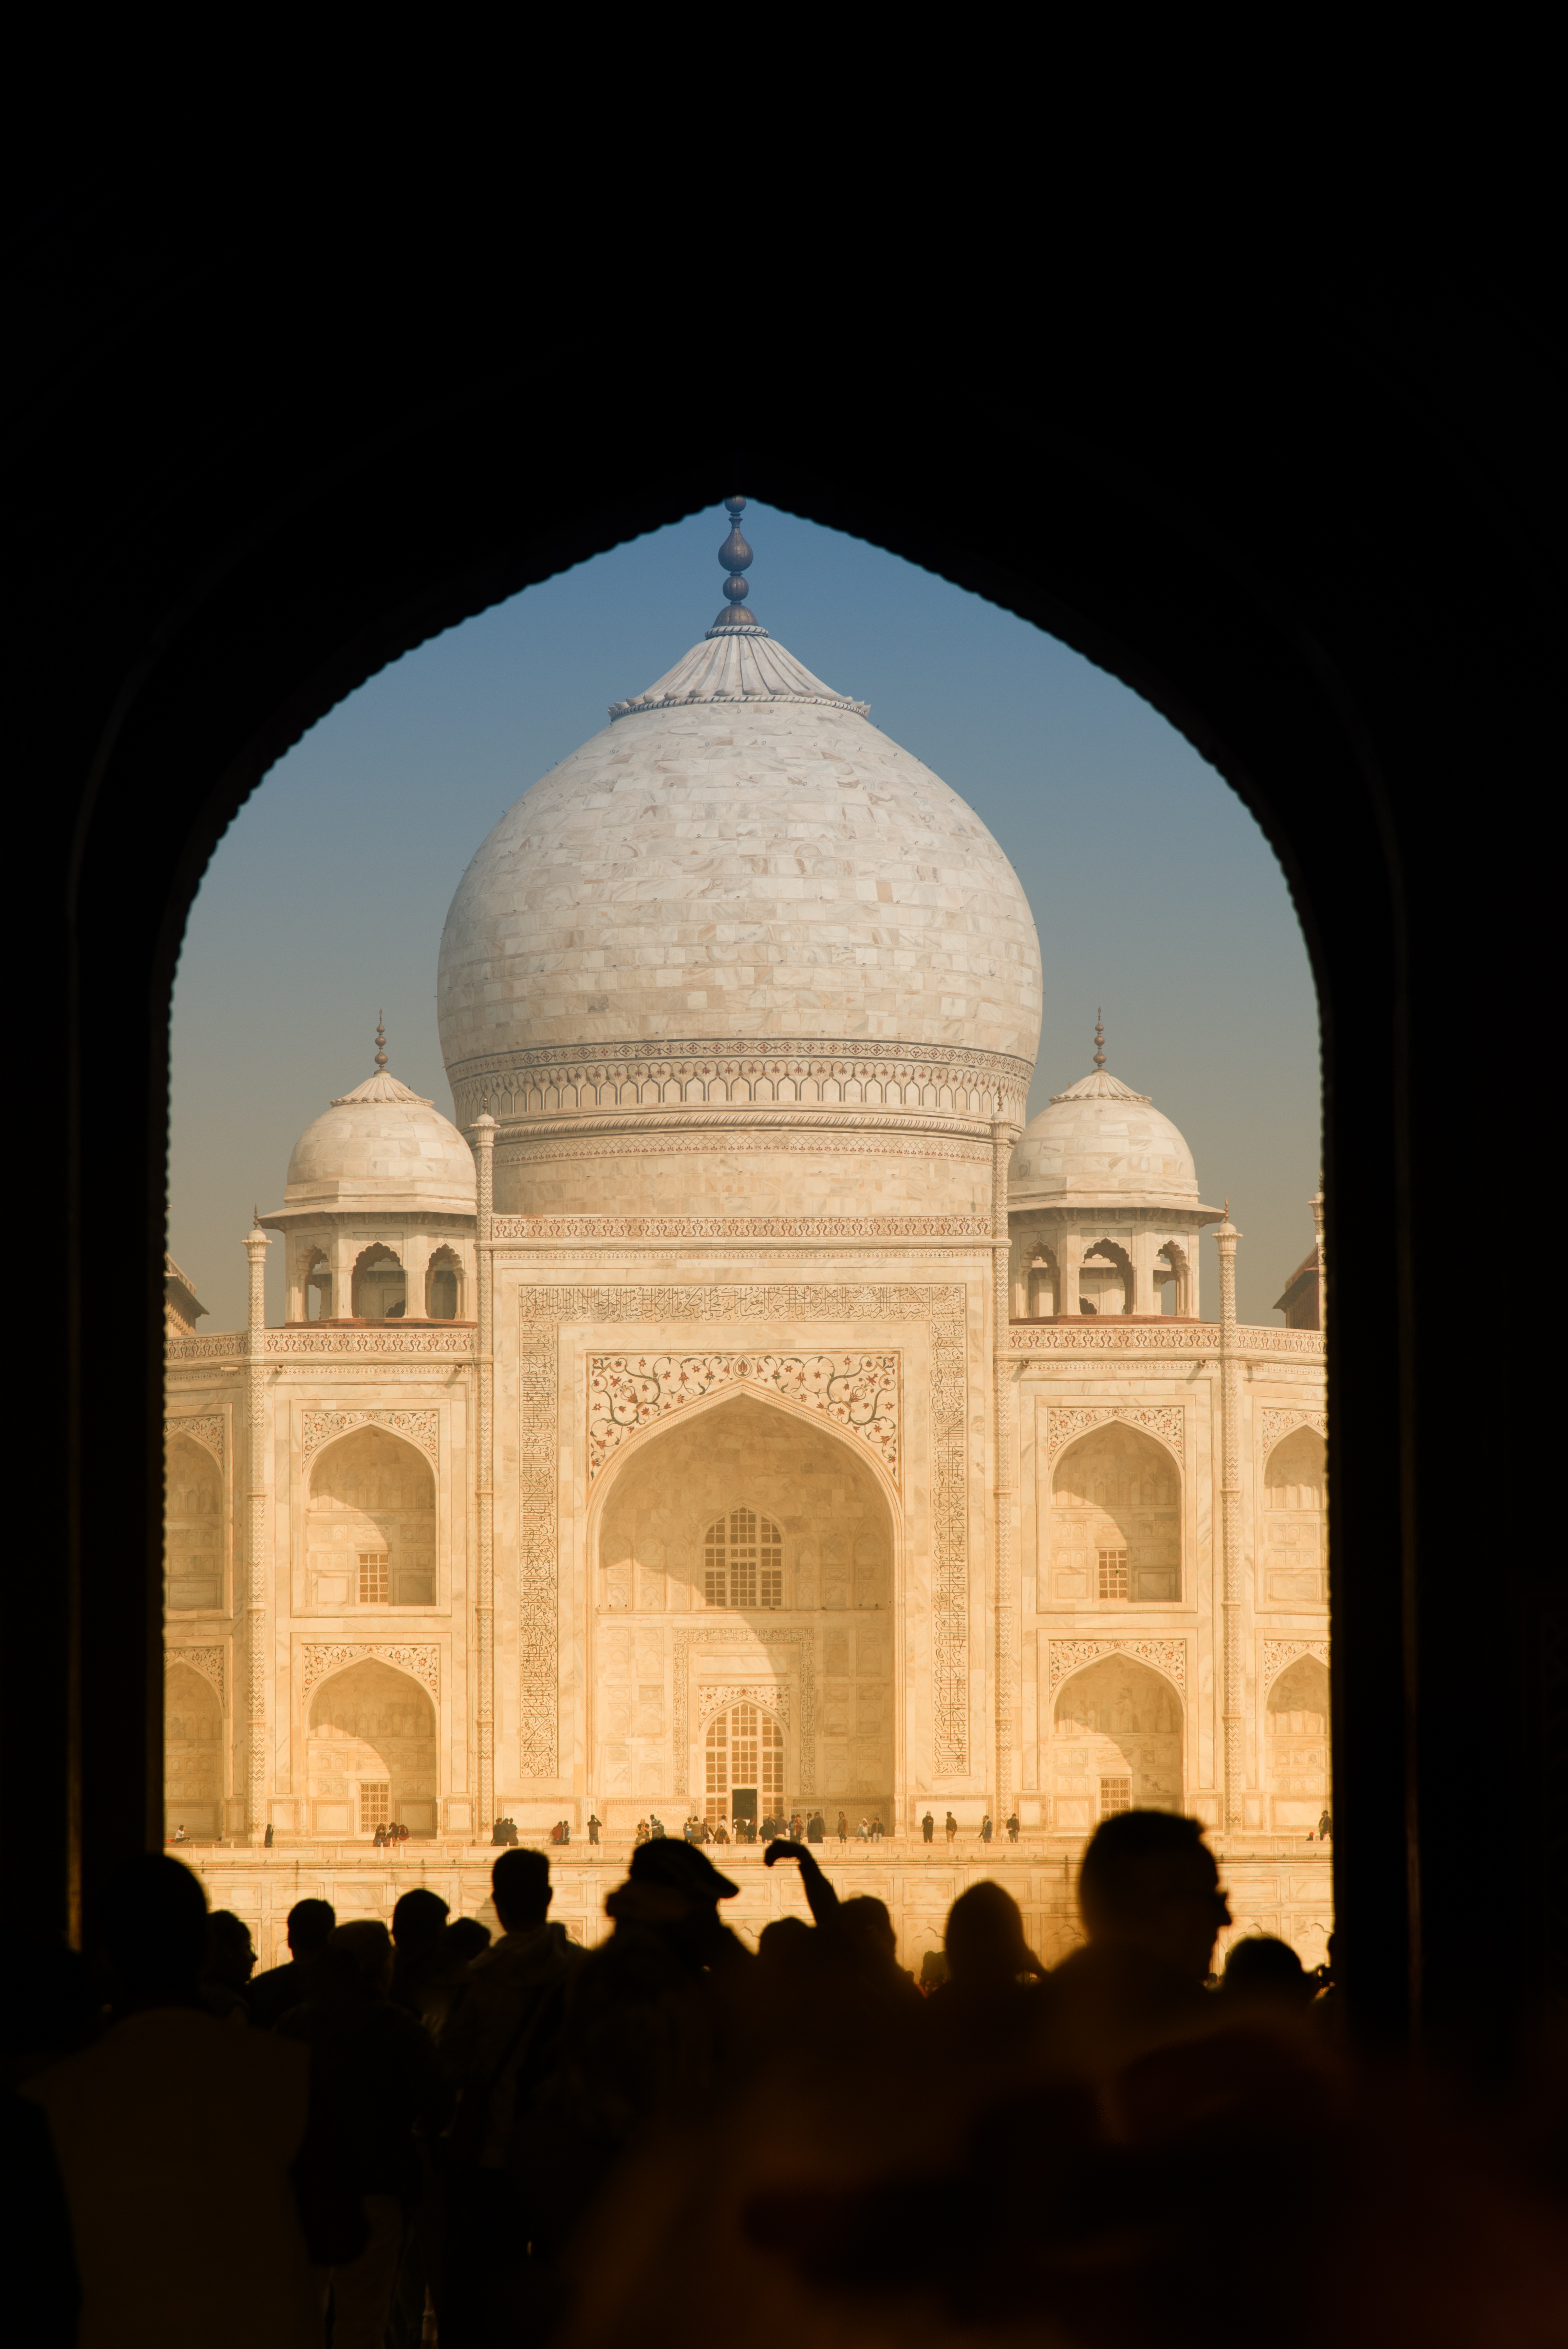
building, travel, arch, landmark, place of worship, taj mahal, temple, symmetry, mosque, india, dome, agra, mausoleum, ancient history